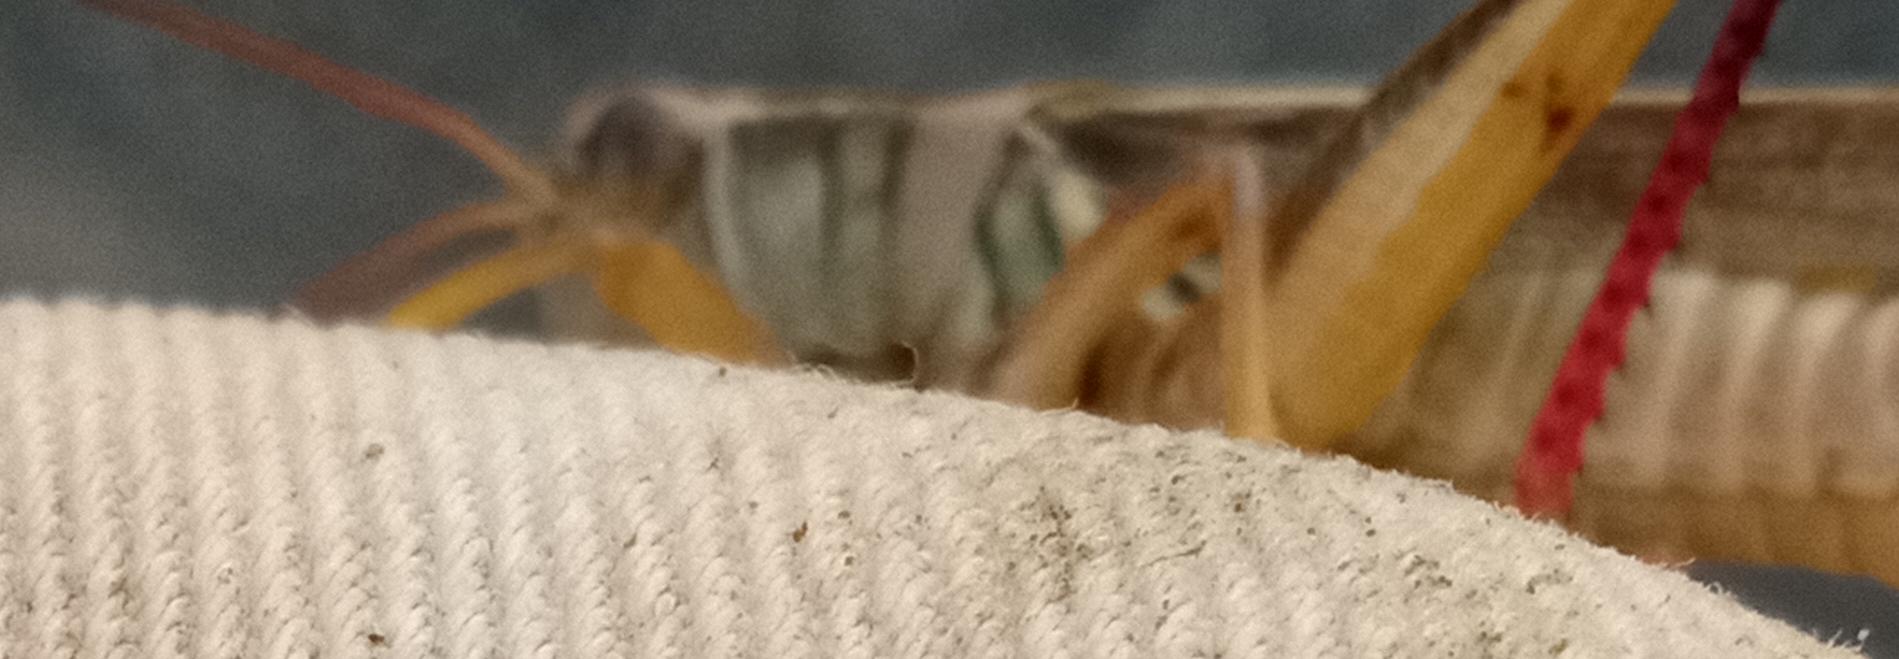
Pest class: occasional_pest